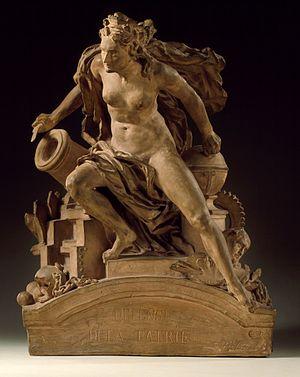
Victor Bernard né à Sarrebourg en 1817 et mort à Paris le 14 décembre 1899 est un sculpteur français.